M Street (Washington, D.C.)

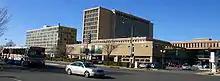
M Street SW in the Southwest Waterfront neighborhood

About a mile south of the U.S. Capitol, M Street is a major east–west traffic thoroughfare connecting Maine Avenue with Interstate 295. The Potomac River prevents M Street from extending farther west than 6th Street/Maine Avenue. Likewise, the Anacostia River limits M Street SE east of 11th to being a named on-ramp for I-295 (the 11th Street Bridges to the immediate south and the Southeast Freeway to the immediate north), Water Street SE (home of several boating clubs), and Pennsylvania Avenue SE at the John Philip Sousa Bridge before terminating.